Ottoman–Egyptian invasion of Mani

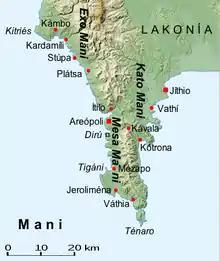
A map of the Mani peninsula.

Ibrahim sent an envoy to Mani demanding its surrender or else he would pillage it. He received the Maniotic reply of: